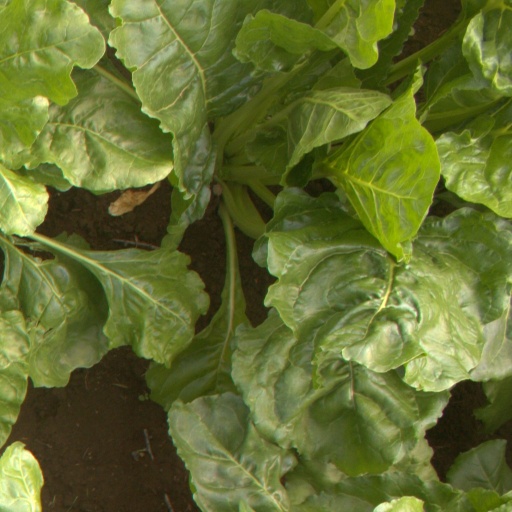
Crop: sugar beet